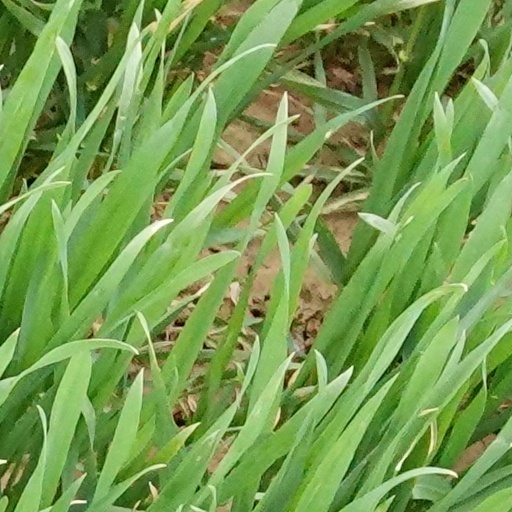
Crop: wheat